Tourism in Croatia

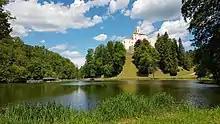
Trakošćan Castle

The Kornati National Park has hundreds of mostly uninhabited islands. Kornat, the biggest of the islands with a total area of , comprises two-thirds of the park's land area. Although the island is 25.2 km long, it is no wider than 2.5 km. The park is managed from the town of Murter, on the island of Murter, and is connected to the mainland by a drawbridge.